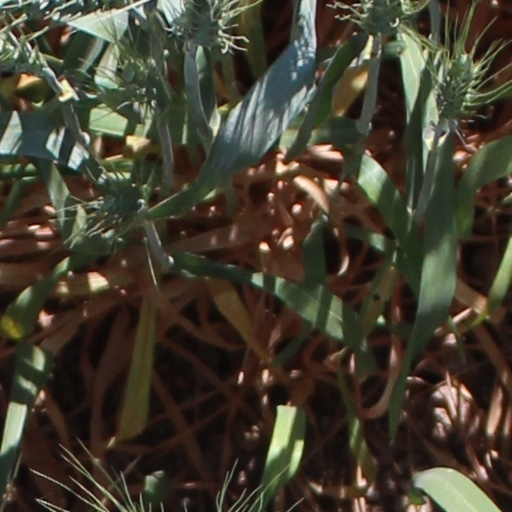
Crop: wheat